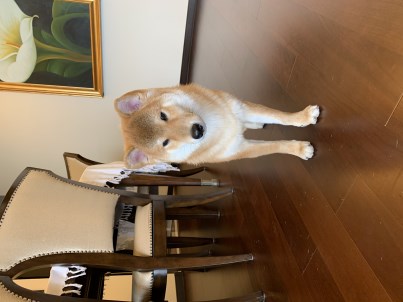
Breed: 1043-n000001-Shiba_Dog